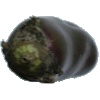
Label: Eggplant 1